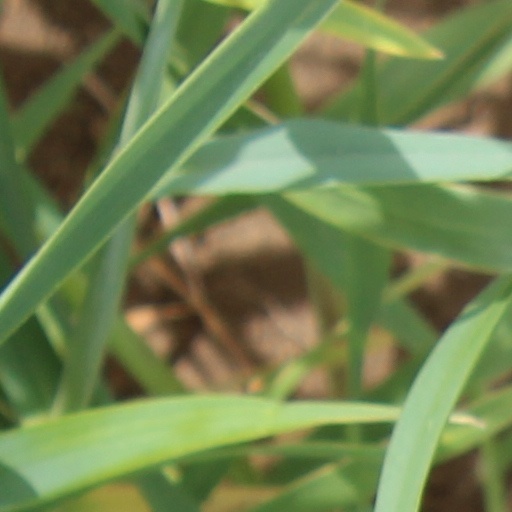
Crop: wheat